Supreme Commander–in–Chief

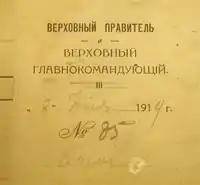
Corner stamp on the official letters of Alexander Kolchak

In connection with the transition from collegial management of the army to a centralized one, the post of the Commander–in–Chief was eliminated.